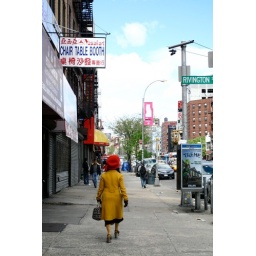
girl in yellow